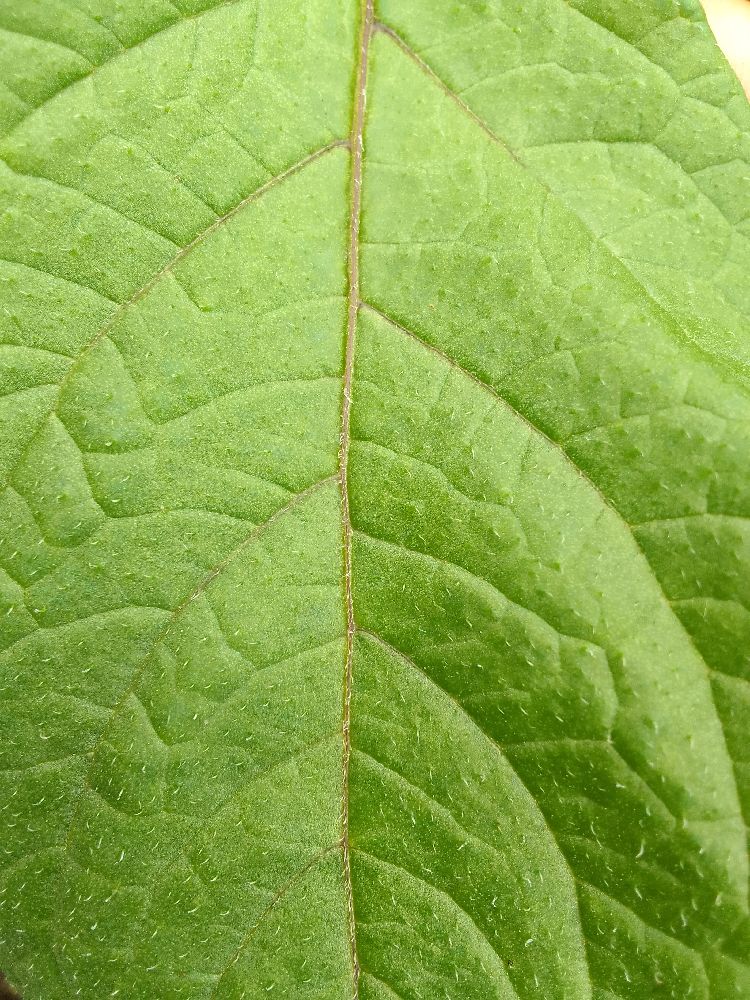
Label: Healthy